Flora Wambaugh Patterson

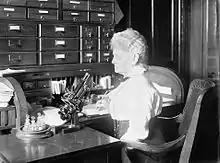
Patterson at microscope

Flora Wambaugh Patterson (September 15, 1847–February 5, 1928) was an American mycologist, and the first female plant pathologist hired by the United States Department of Agriculture. She ran the US National Fungus Collections for almost thirty years, adding over 90,000 fungal specimens and expanding the collection six-fold, making it the largest of its kind in the world. Patterson and her team discovered several species of disease-causing fungi that infect plants and pose a significant threat to agriculture. Although modern agricultural practices can now keep many of these threats in check, pathogenic fungi still have the ability to decimate crop yield with devastating consequences. Patterson’s work provided a basis for federal legislation to establish mechanisms to help prevent the introduction of new fungal plant diseases in the U.S.